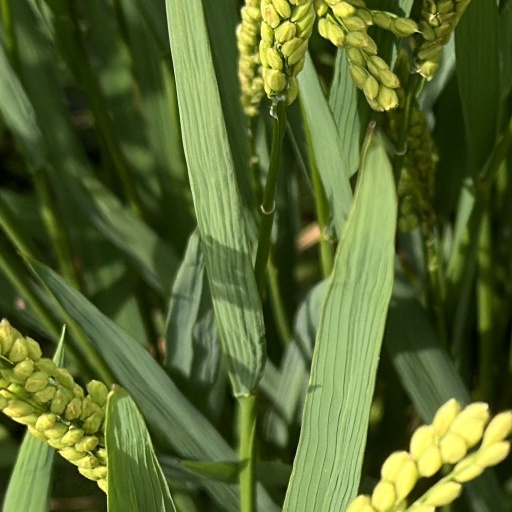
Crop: rice